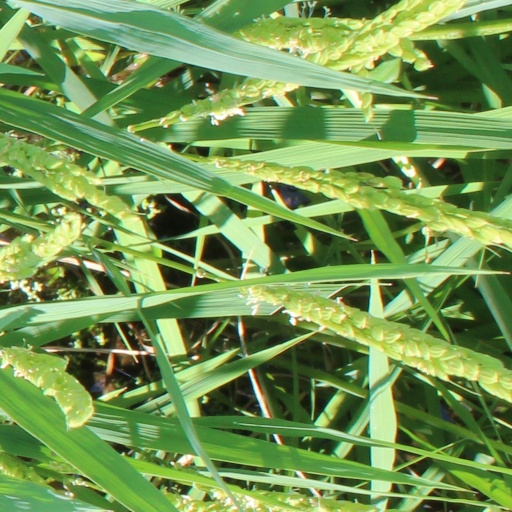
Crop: rice